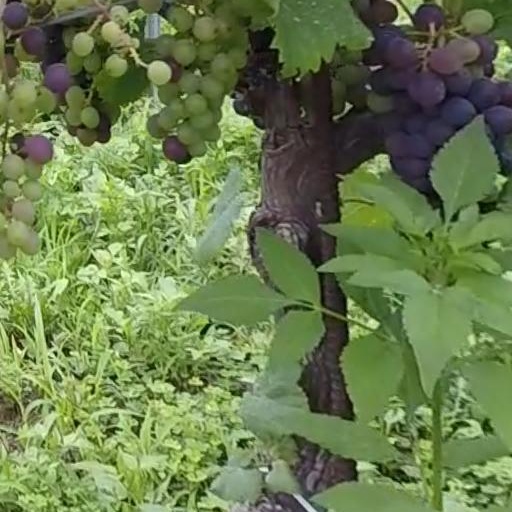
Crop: grape